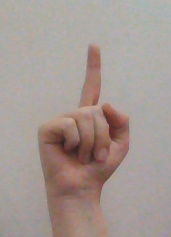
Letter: bb